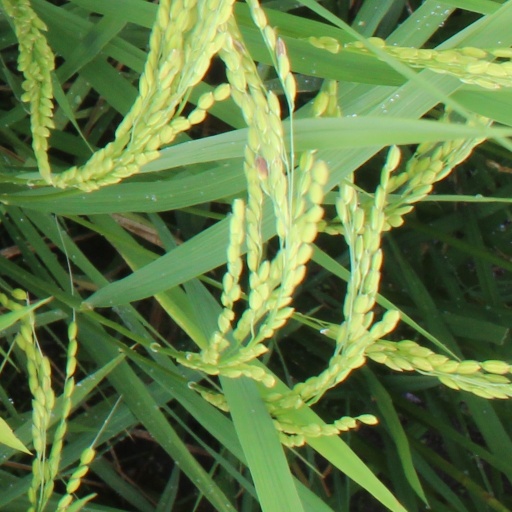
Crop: rice